Great Mosque of Sumenep

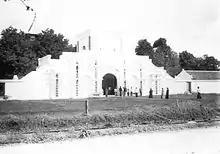
The main gate of the Great Mosque of Sumenep

The Great Mosque of Sumenep (Indonesian: "Masjid Agung Sumenep") is an 18th-century mosque in Sumenep, Madura. Standing on the alun-alun of Sumenep, it is the largest mosque on Madura Island and a noted landmark of Madura.